Ottoman Baroque architecture

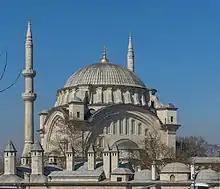
Nuruosmaniye Mosque, Istanbul (completed in 1755)

The most important monument heralding the new Ottoman Baroque style is the Nuruosmaniye Mosque complex, begun by Mahmud I in October 1748 and completed by his successor, Osman III (to whom it is dedicated), in December 1755. Kuban describes it as the "most important monumental construction after the Selimiye Mosque in Edirne", marking the integration of European culture into Ottoman architecture and the rejection of the classical Ottoman style. It also marked the first time since the Sultan Ahmed I Mosque (early 17th century) that an Ottoman sultan built his own imperial mosque complex in Istanbul, thus inaugurating the return of this tradition. Historical sources attest that the architect in charge was a Christian master carpenter named Simeon or Simon. Simeon's chief assistant was a Christian man named Kozma and the majority of the stonemasons under him were Christians as well. Both Simeon and Kozma were given robes of honour by the grand vizier at the mosque's opening ceremony. Ünver Rüstem notes this may have been the first time Christian architects were officially honoured in this fashion at the inauguration of a mosque and that it reflected the growing status of Christian craftsmen during this era.